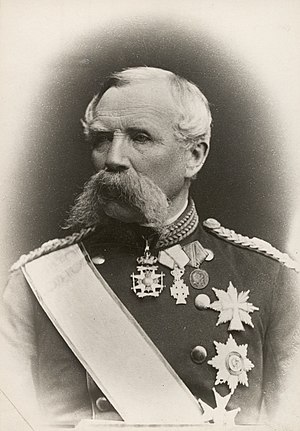
Frederik Dreyer
Frederik Dreyer.
Johan Christopher Frederik Dreyer var en dansk officer, krigs- og marineminister.